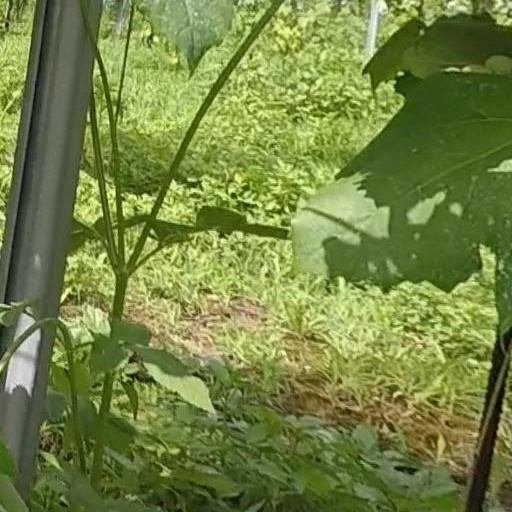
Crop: grape